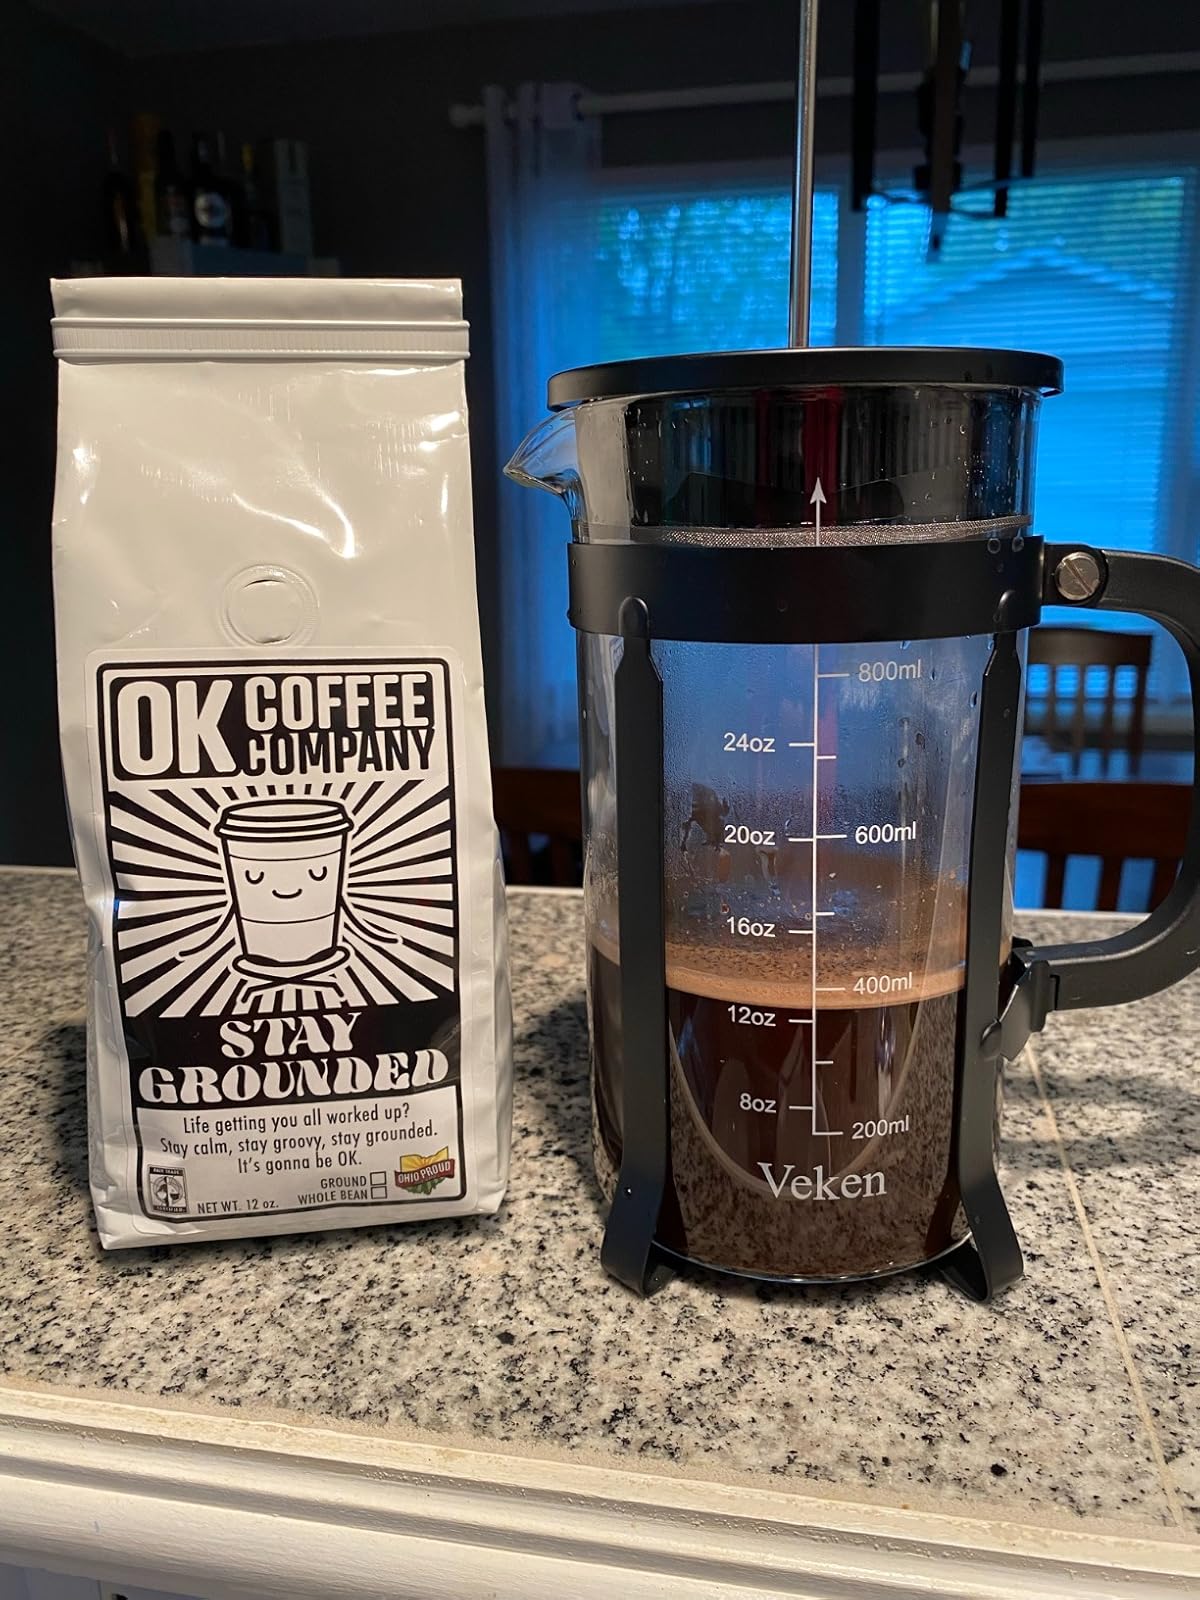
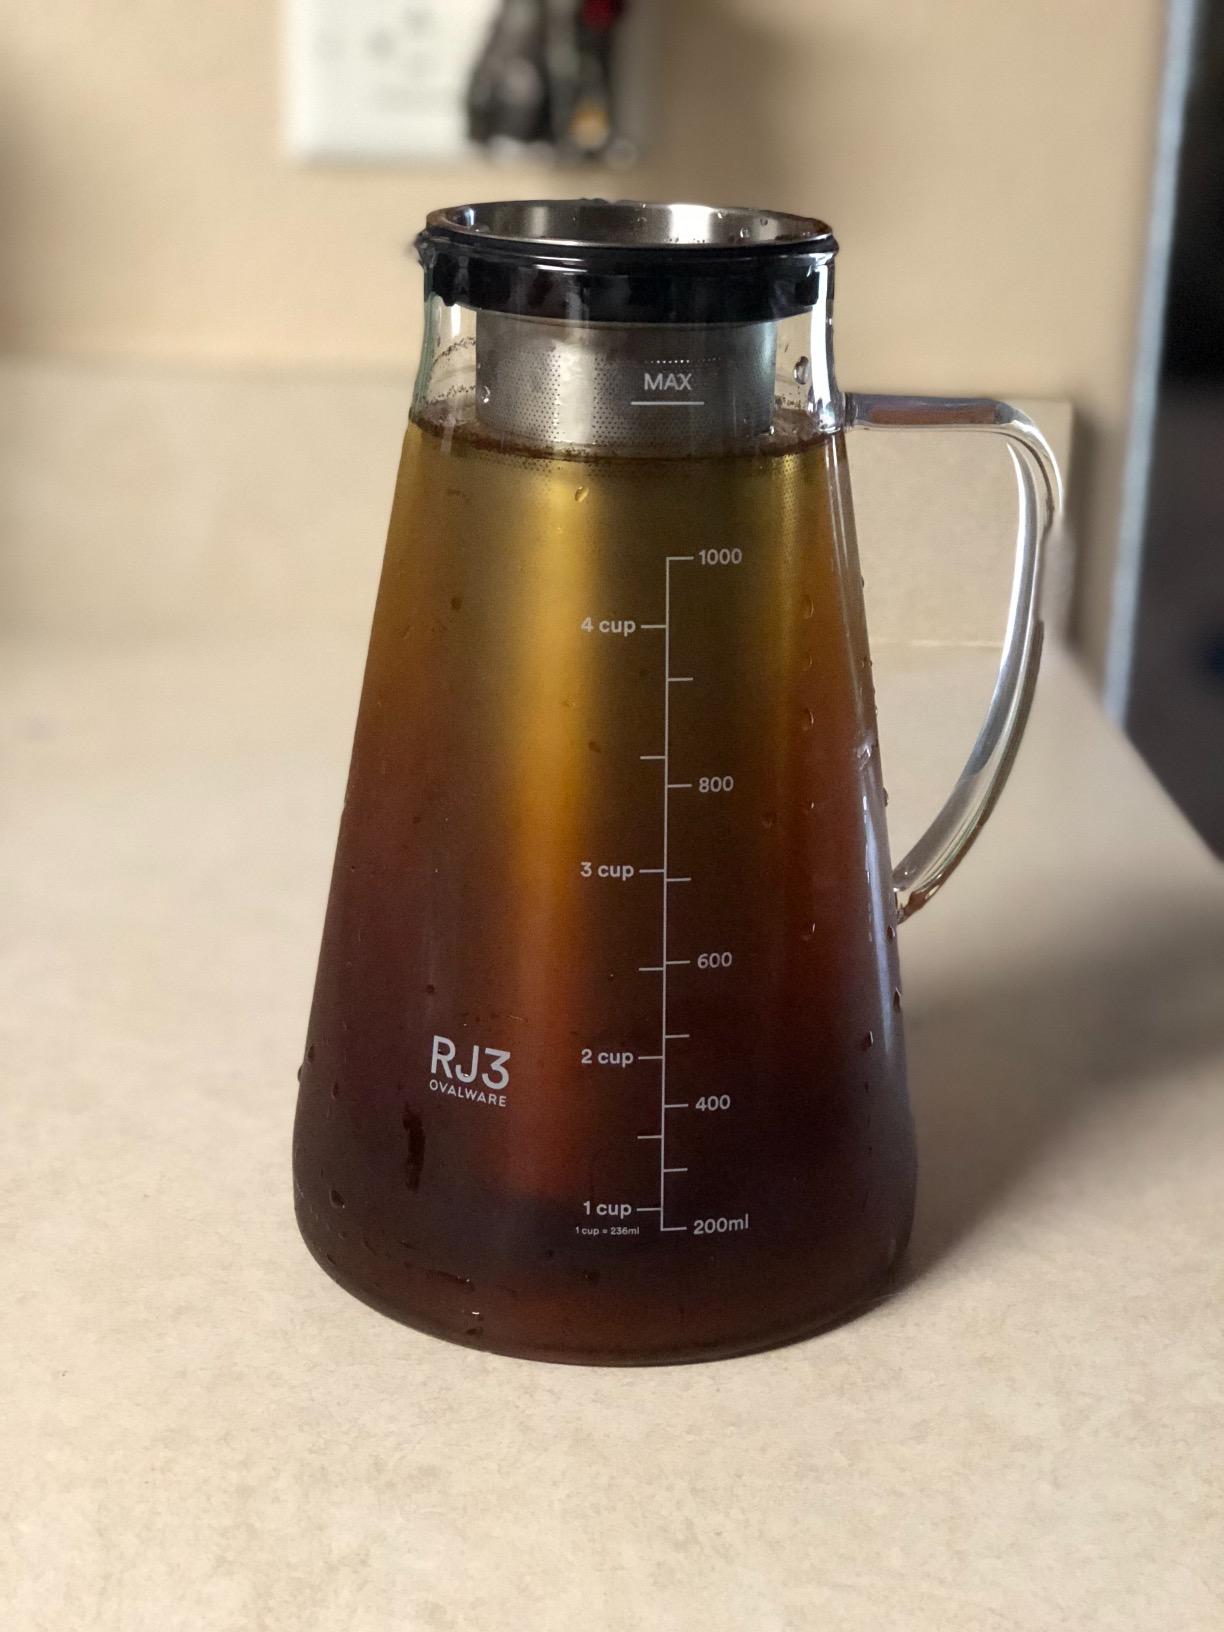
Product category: items_tea
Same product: no